Lasse Granqvist

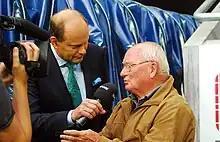
Granqvist with Kurt Hamrin in 2015.

On 16 January 1988, Granqvist joined Radiosporten. After completing his internship in May 1988, he received a summer temp job, followed by an Olympic Games temp job, followed by a winter temp job, and so on until he was employed on 1 May 1989. Granqvist role model as a commentator was Lasse Kinch. He also learned a lot of Tommy Engstrand's passion and the directness of Åke Strömmer. Commentators like Robert Perlskog and Lasse Kinch had gone on to other jobs so an opening appeared for Granqvist. Lasse Kinch left Radiosporten in 1990. The last thing he did was Sweden-West Germany at Råsunda. Granqvist stood down at the sidelines and interviewed. He had, however, before 1991 also commented a major international game. For example Sweden-Wales at Råsunda in 1990, the penultimate match before the World Cup in Italy. The 1991 Men's World Ice Hockey Championships became Granqvist's major breakthrough. When Radiosporten said Granqvist would go, he felt strange because at that time there was a clear hierarchy at Radiosporten. You would have worked a long time to get the really big stuff. But Granqvist traveled to Finland and Sweden became world champion after Mats Sundin scored the last goal against Andrei Trefilov. Granqvist and expert commentator Lars-Gunnar Jansson commented and the Finnish sound engineer Jussi offered champagne. Granqvist was head of Radiosporten from 1998 to 1999 and permanent employed by the same until 31 December 1999. He had his own company since 1 January 2000 and had a running contract with Radiosporten until 31 December 2010 and also Canal+.